Grandfather clock

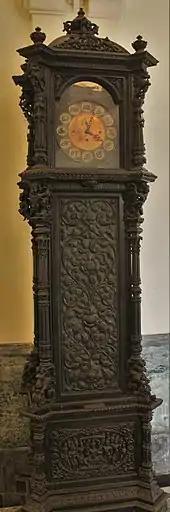
8-day longcase clock. This example dates back to 1700 and the case to late 19th – early 20th century. The original dial of this clock was replaced by a brass dial with Tamil numerals, perhaps around the same time as the case. The original long-case was also replaced by a mandapa-shaped wooden carved case done in South Indian style. The front and the side panels are done in metal repoussé work with floral meanders. The lower part of the case depicts mythological scenes and the case was manufactured at the Madras School of Arts. This clock is on display in The Prince of Wales Museum in Mumbai and was donated by Dorab Tata.

A grandfather clock (also a longcase clock, tall-case clock, grandfather's clock, hall clock or floor clock) is a tall, freestanding, weight-driven pendulum clock, with the pendulum held inside the tower or waist of the case. Clocks of this style are commonly 1.8–2.4 metres (6–8 feet) tall with an enclosed pendulum and weights, suspended by either cables or chains, which have to be occasionally calibrated to keep the proper time. The case often features elaborately carved ornamentation on the hood (or bonnet), which surrounds and frames the dial, or clock face.